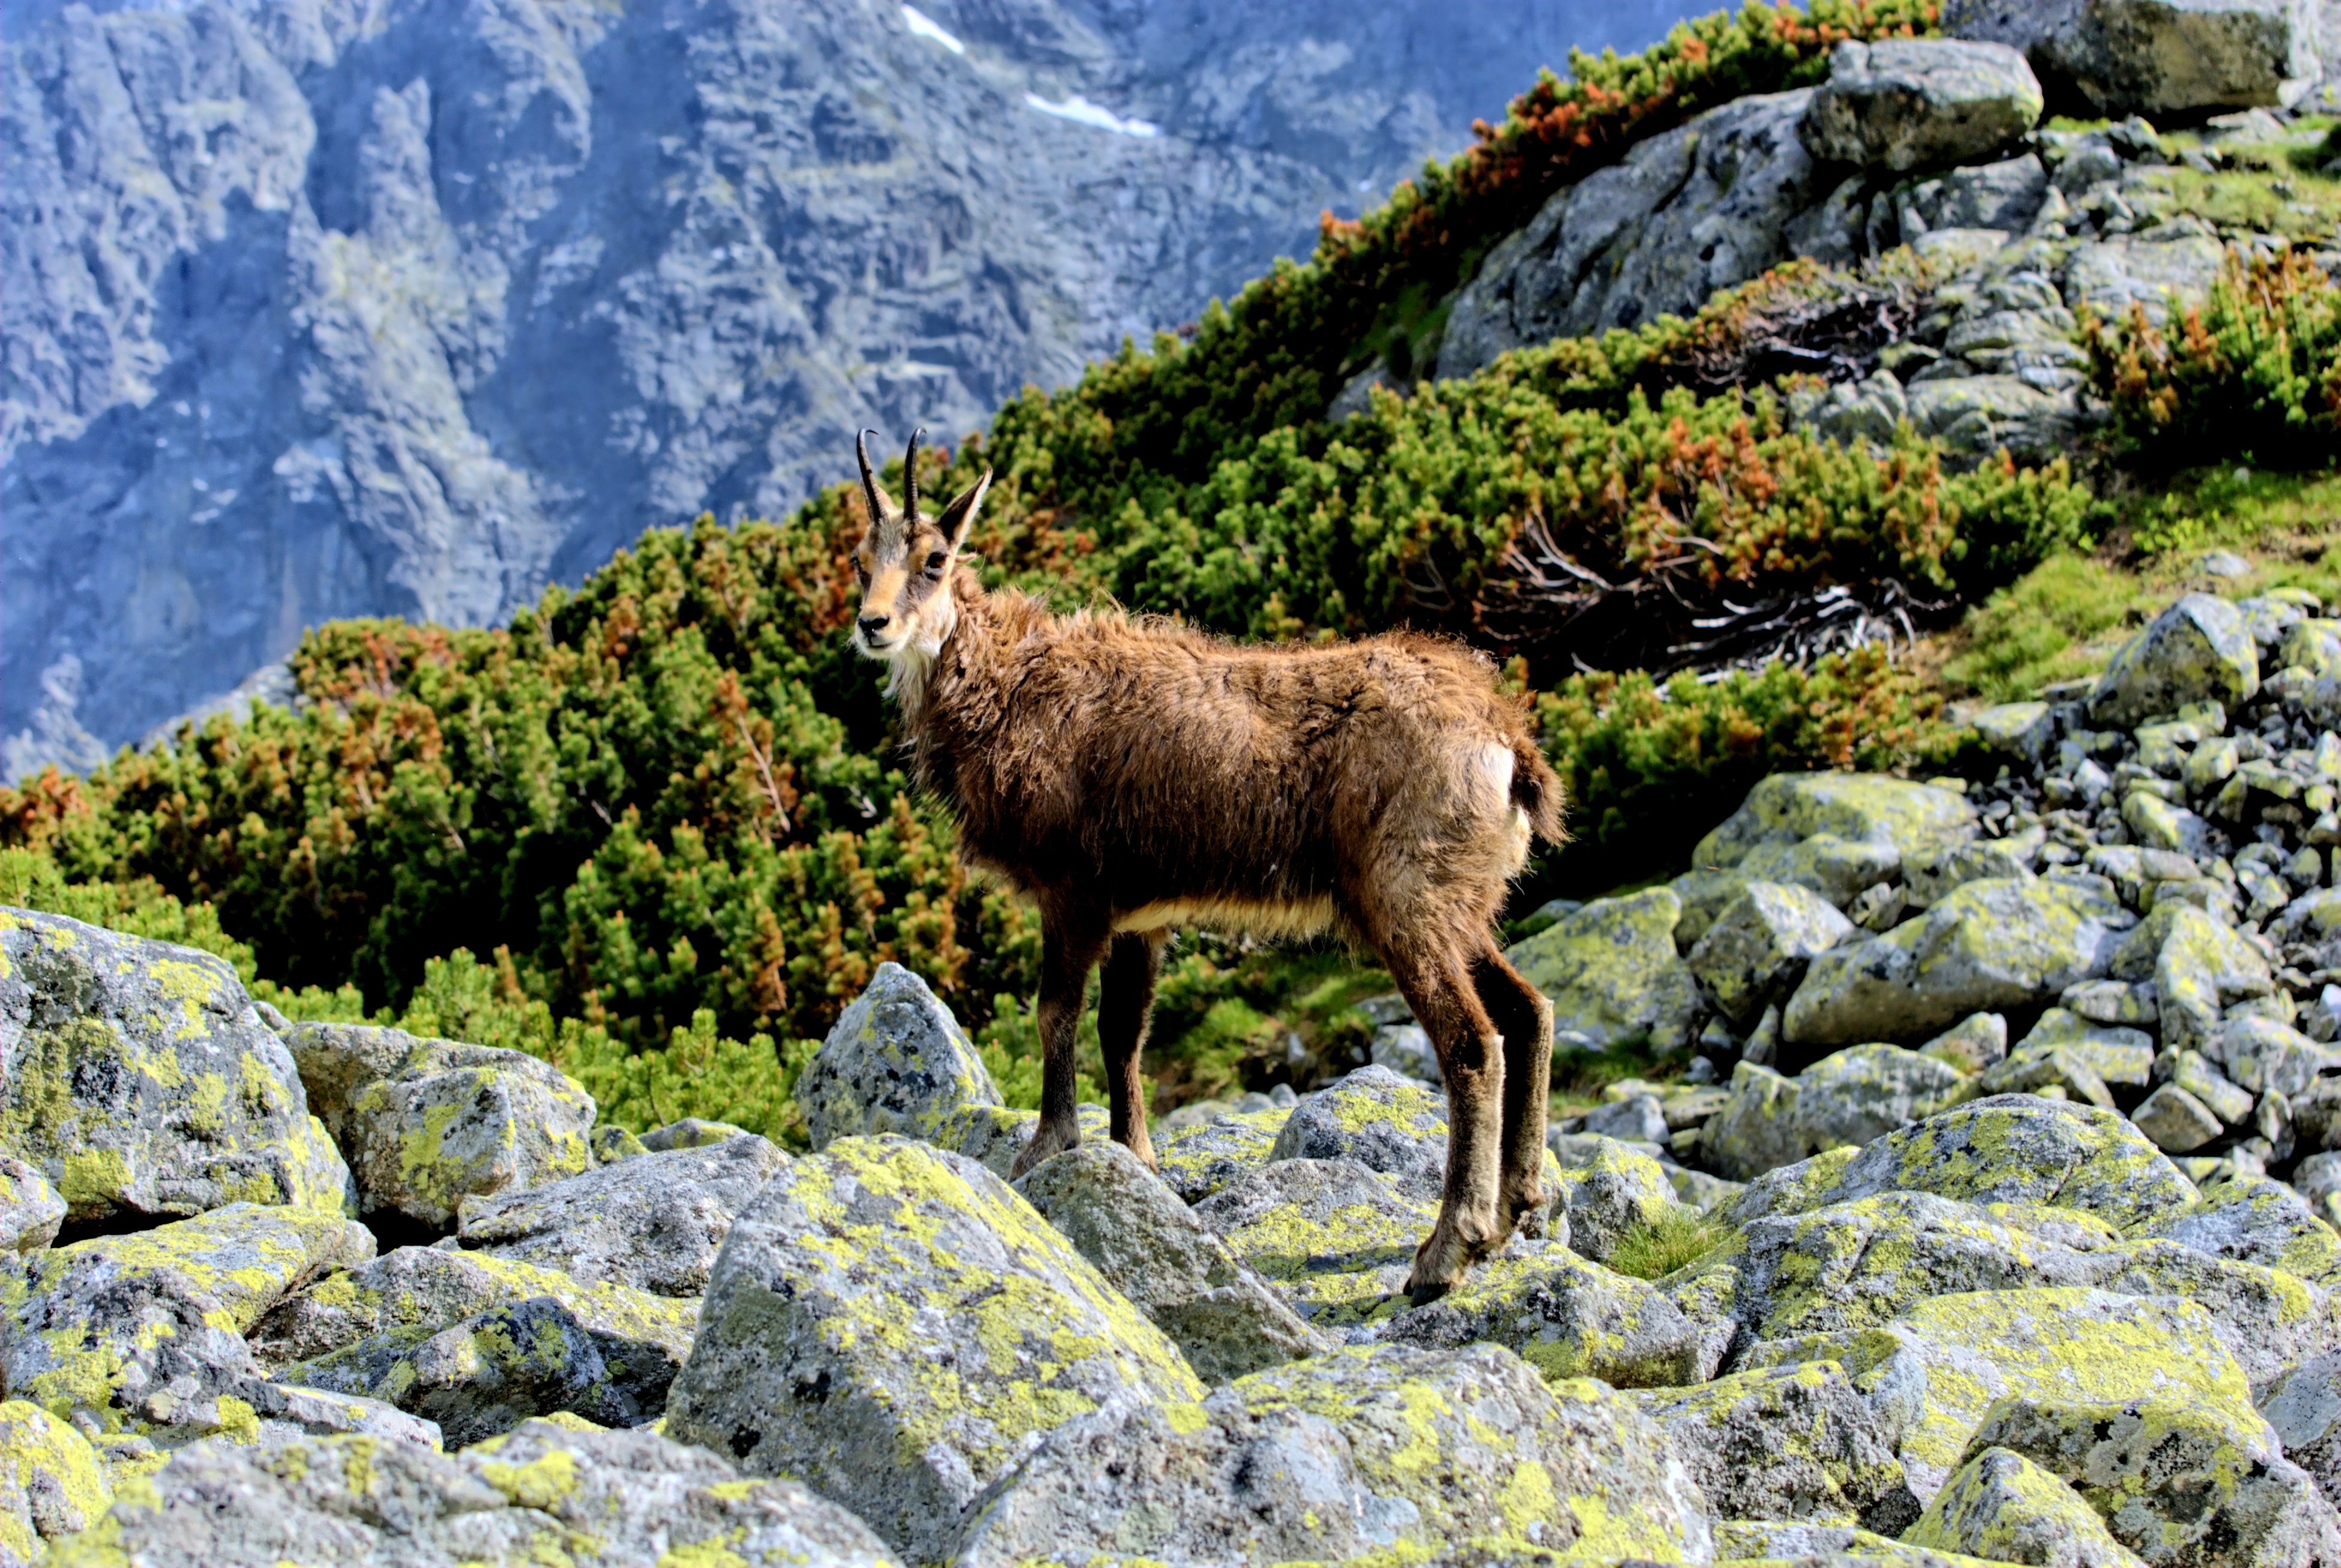
landscape, nature, wilderness, mountain, sky, view, mountain range, wildlife, goat, sheep, fauna, mountain goat, top view, mountains, tatry, slovakia, chamois, bighorn, mountainous landforms, lamb summit